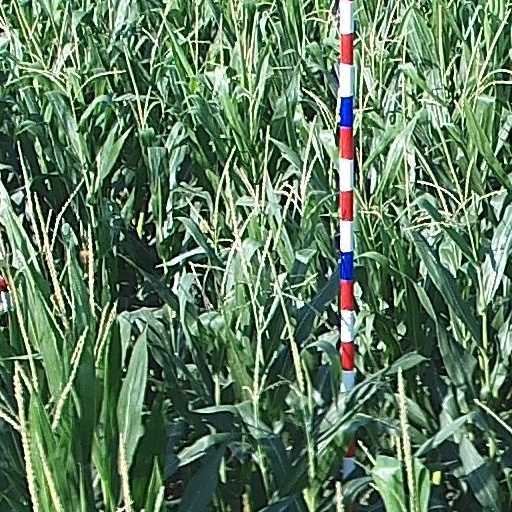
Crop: maize; corn